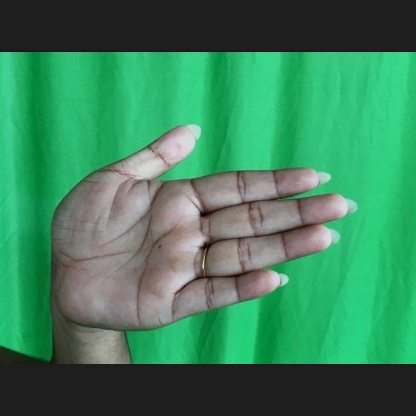
Mudra: Ardhachandran